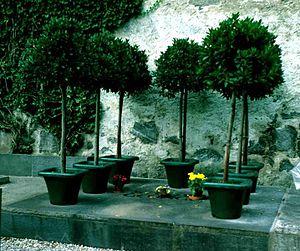
Stefan Anton George, né le 12 juillet 1868 à Bingen am Rhein et mort le 4 décembre 1933 à Minusio, est un poète et traducteur allemand.